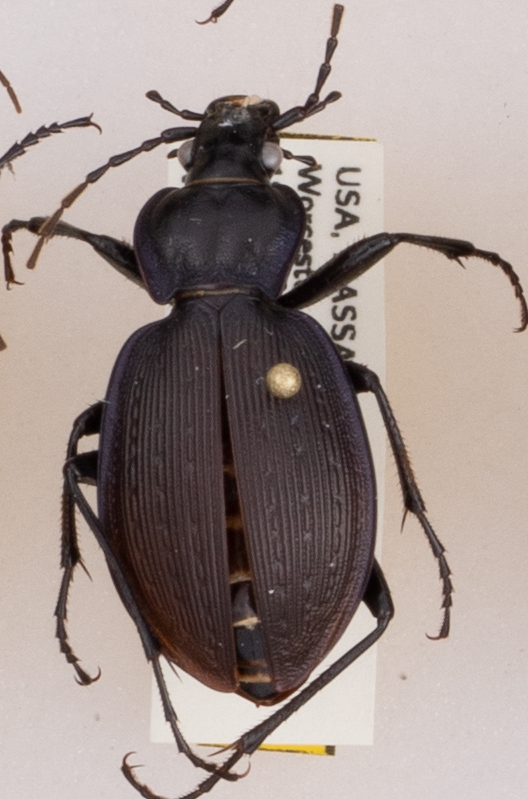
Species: Carabus goryi
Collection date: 2018-05-08
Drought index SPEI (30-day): -0.036
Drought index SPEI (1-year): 0.32
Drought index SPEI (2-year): -0.8